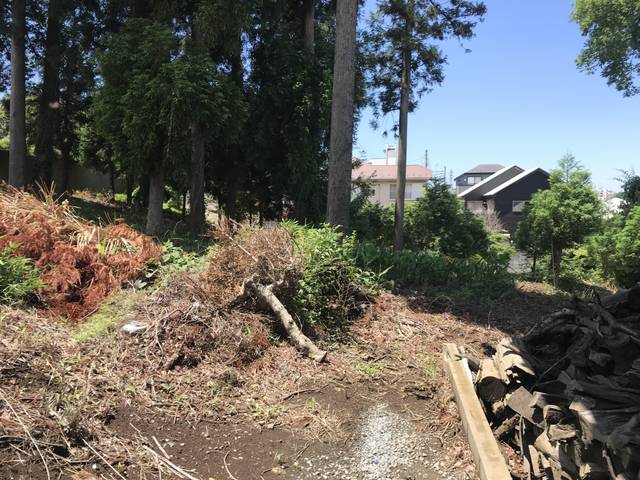
Region: Japan
Coordinates: 35.791, 139.629